Vinod Khosla

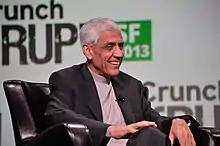
TechCrunch SF 2013

Beginning in 2010, Khosla Ventures began investing in food and was the first investor in companies like Instacart and DoorDash. Fintech was also an area of focus with early investments in Square, Stripe and Affirm, which all resulted in large returns for Khosla Ventures. In May 2010, it was announced that former British Prime Minister Tony Blair was to join Khosla Ventures to provide strategic advice regarding investments in technologies focused on the environment. During this time, Khosla had hired Condoleezza Rice's advisory firm to work with portfolio companies.